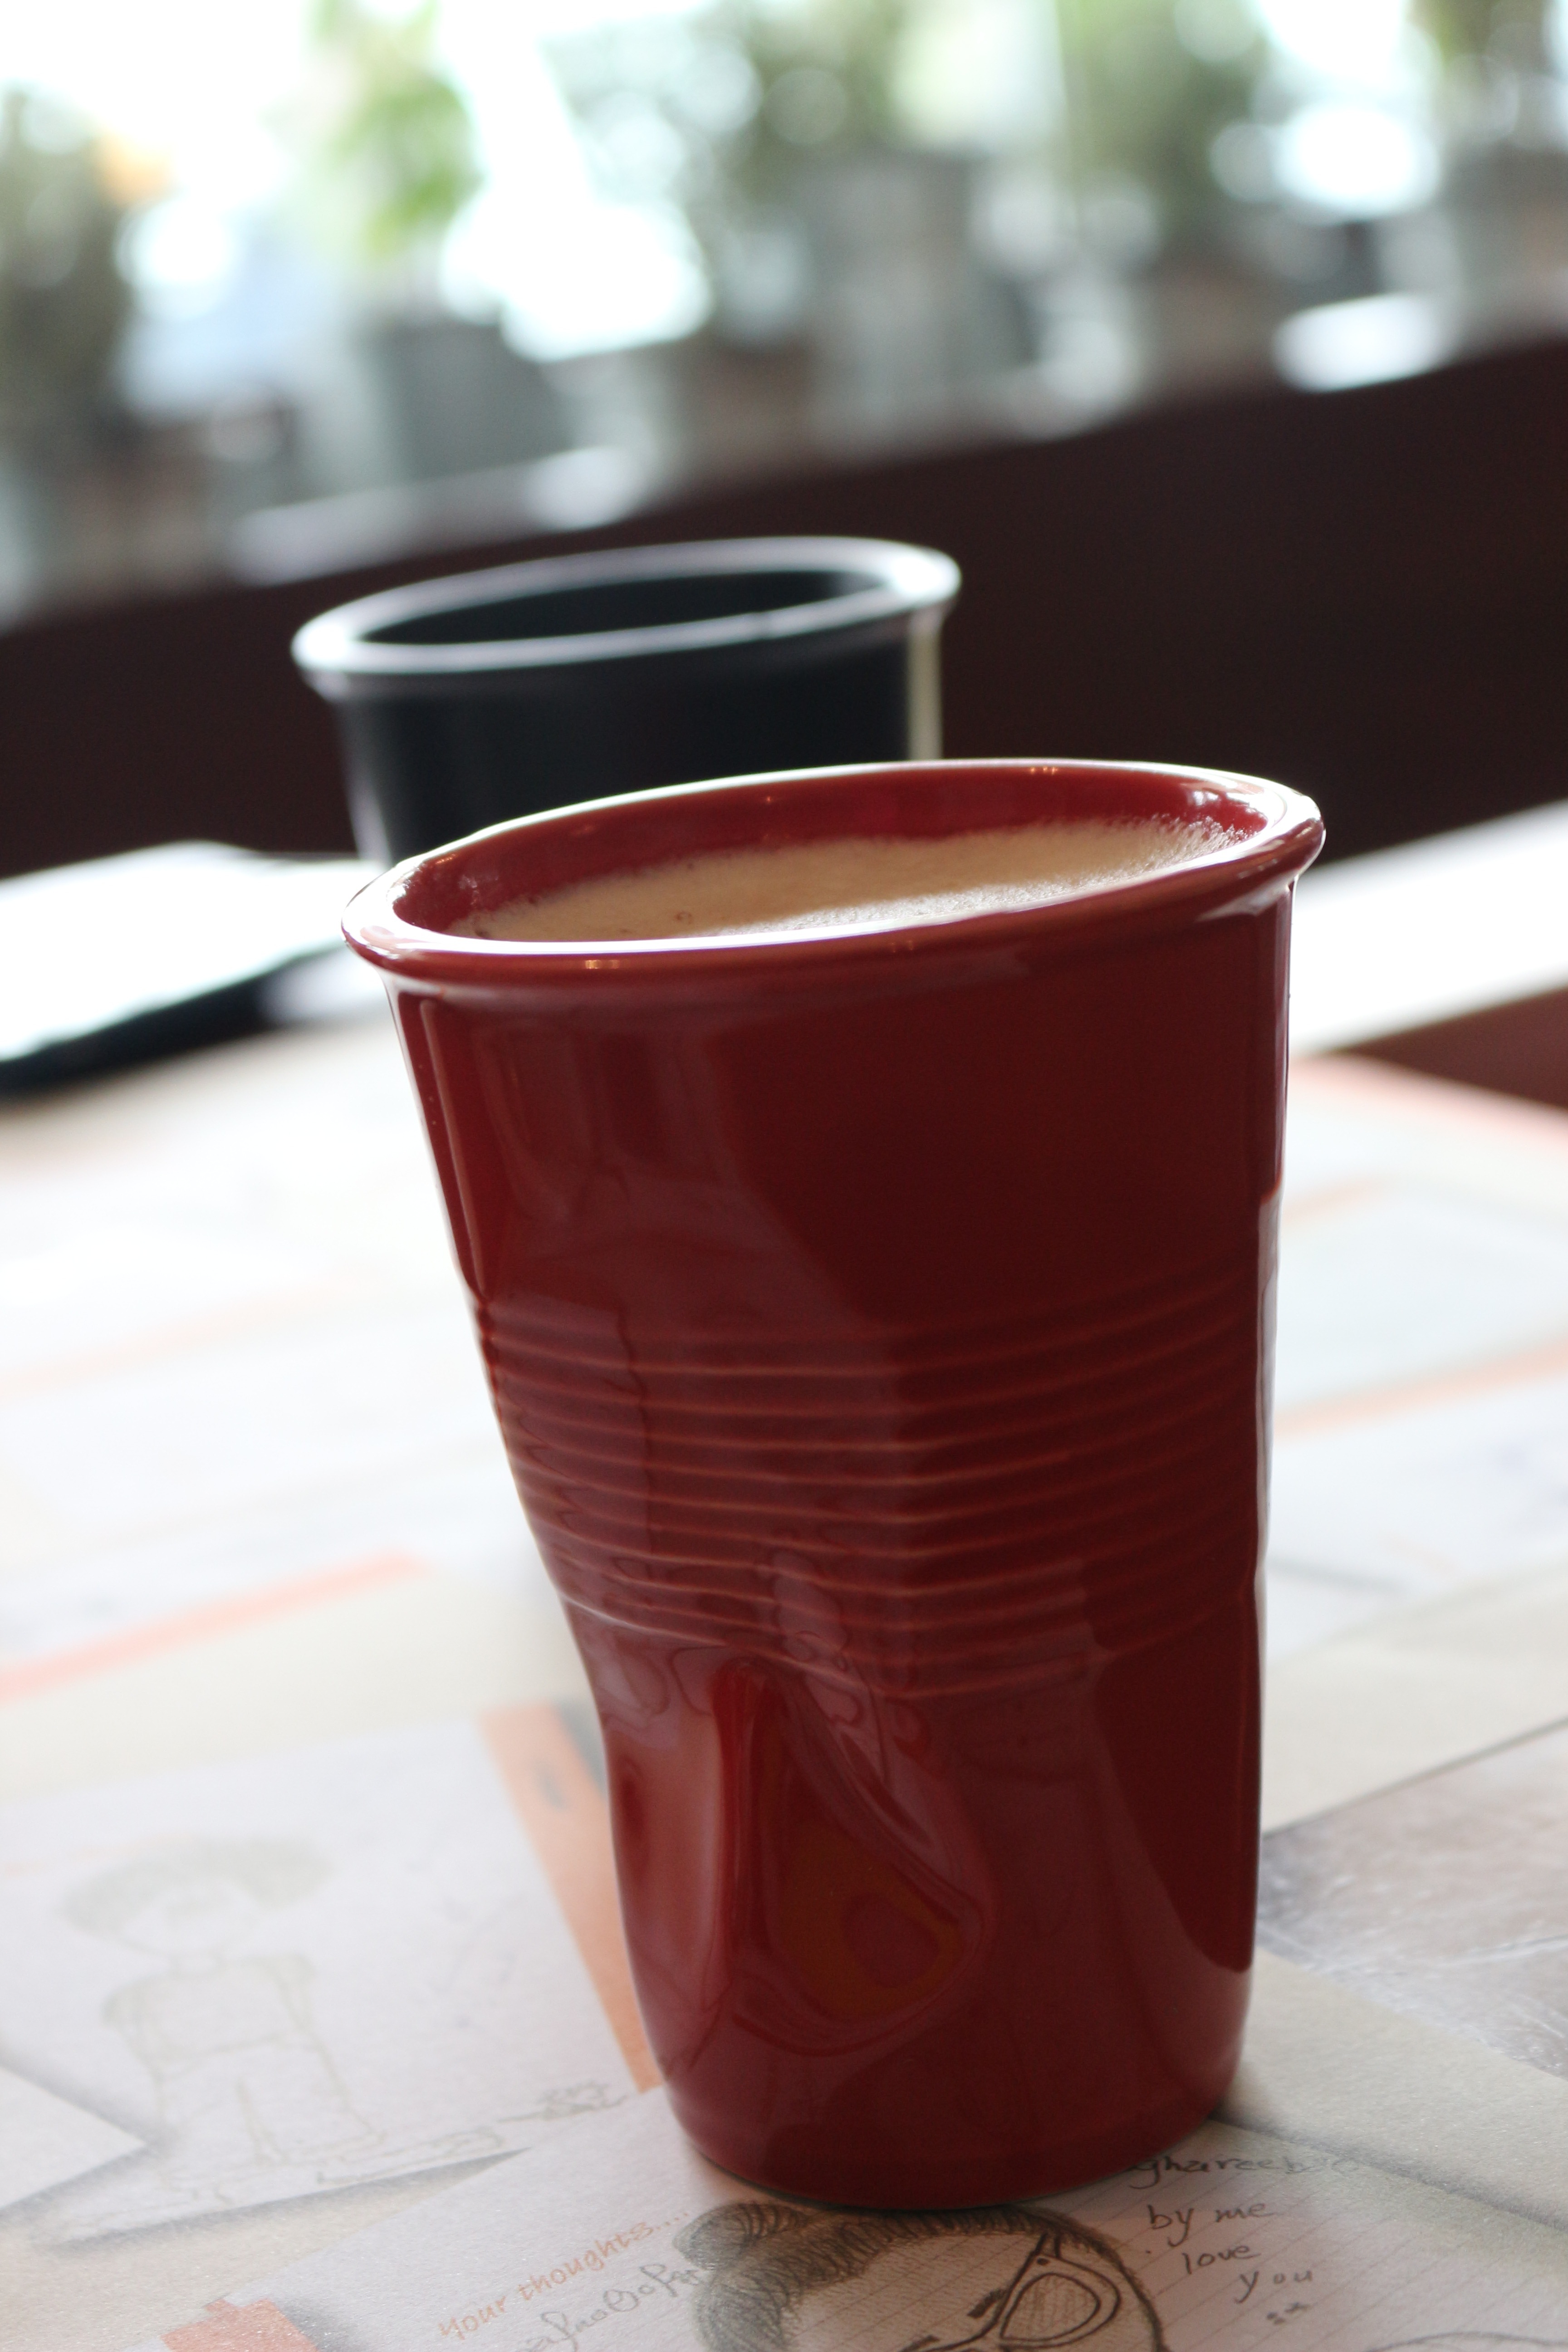
table, fork, cafe, coffee, white, vintage, retro, morning, texture, glass, restaurant, old, dark, aroma, bean, cup, latte, sign, cappuccino, decoration, pattern, shop, meal, food, red, cooking, symbol, natural, menu, frame, fresh, brown, kitchen, beverage, drink, grunge, set, black, pink, breakfast, gourmet, espresso, paper, mug, lighting, eat, coffee cup, lunch, cuisine, delicious, label, card, caffeine, design, dinner, hot, wooden, poster, break, style, icon, shape, taste, mocha, template, roasted